Urban agriculture by region

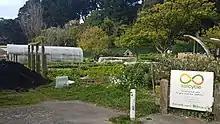
Kaicycle urban farm in Wellington, New Zealand

An urban farm called Kaicycle in the capital city Wellington was established in 2015. It started as a way of composting local food waste, food scraps are collected by bicycle. Their criteria includes organic waste of up to 60 litres per week from local households and business. Their purpose is "diverting food waste from landfill and recycling these nutrients back into local soils". They garden on their urban farm with the compost they make and invite volunteers to help regularly. They sell some of the produce which helps pay for the composting operations, they also share it with volunteers and donate to community food projects. In 2020 it joined a new network of composting hubs managed by the Sustainability Trust.